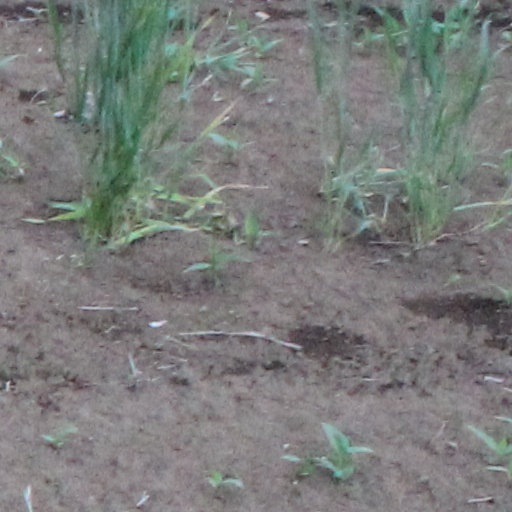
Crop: wheat